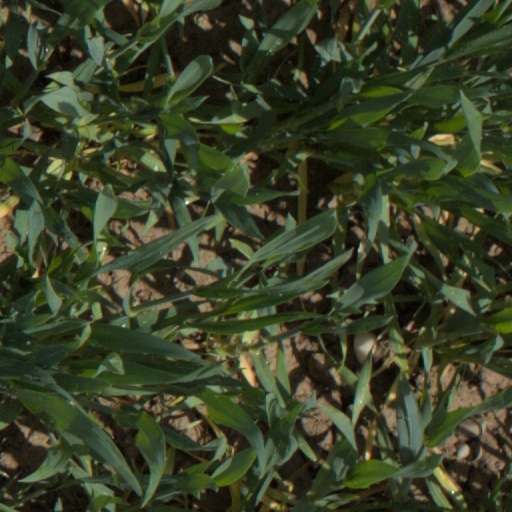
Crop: wheat